395 Air Despatch Troop RLC

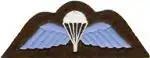
British military parachute wings awarded upon completion of the Basic Parachute Course, which in 395 Troop followed P Company or another arduous pre-selection course.

The unit was formed as 395 (Para) Air Dispatch Troop based in Hackbridge as part of 562 Parachute Squadron Royal Corps of Transport. In 1971 it was transferred to 245 Transport Squadron, 155 Regiment Royal Corps of Transport (Volunteers) based at Speedwell in Bristol to make travelling to and training at RAF Lyneham less time-consuming. The Troop continued to support 44th Parachute Brigade in this capacity until the brigade was disbanded in 1978 and later it became a task troop of 47 Air Despatch Squadron - firstly in 29 Regiment RLC, and then in 13 Air Assault Regiment RLC as a part of the logistic component of 16 Air Assault Brigade. The Troop was based at RAF Lyneham and then RAF Brize Norton as part of 47 Air Despatch Squadron.